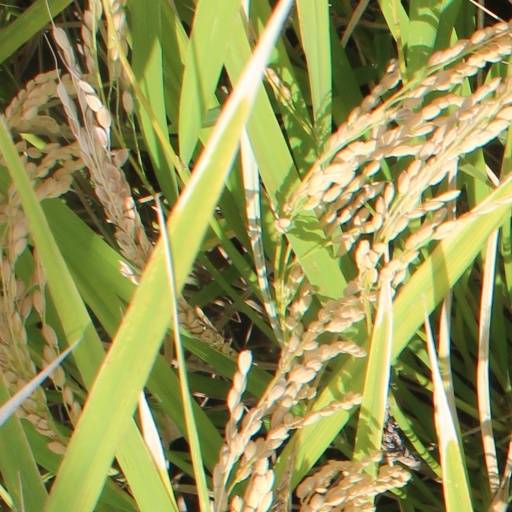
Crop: rice